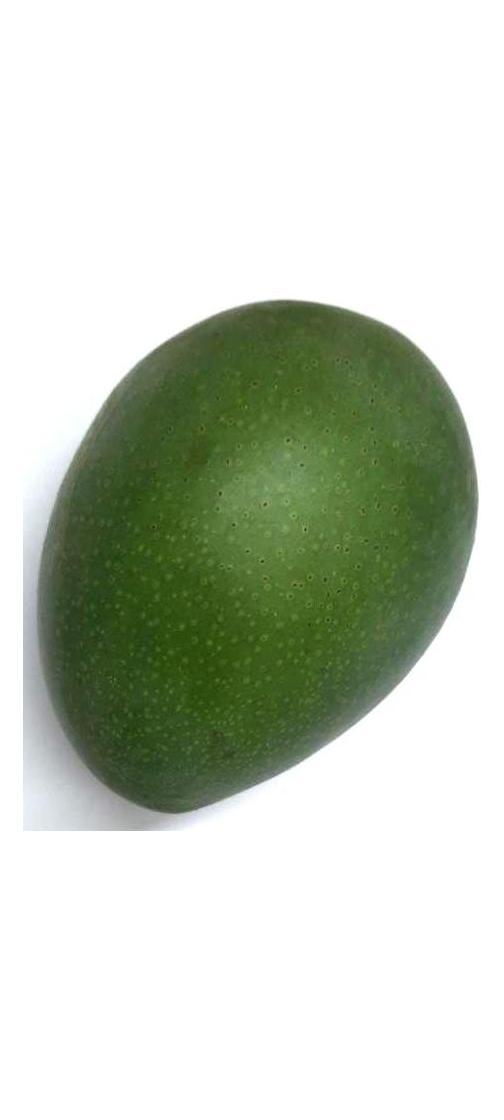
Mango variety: Ashshina Zhinuk